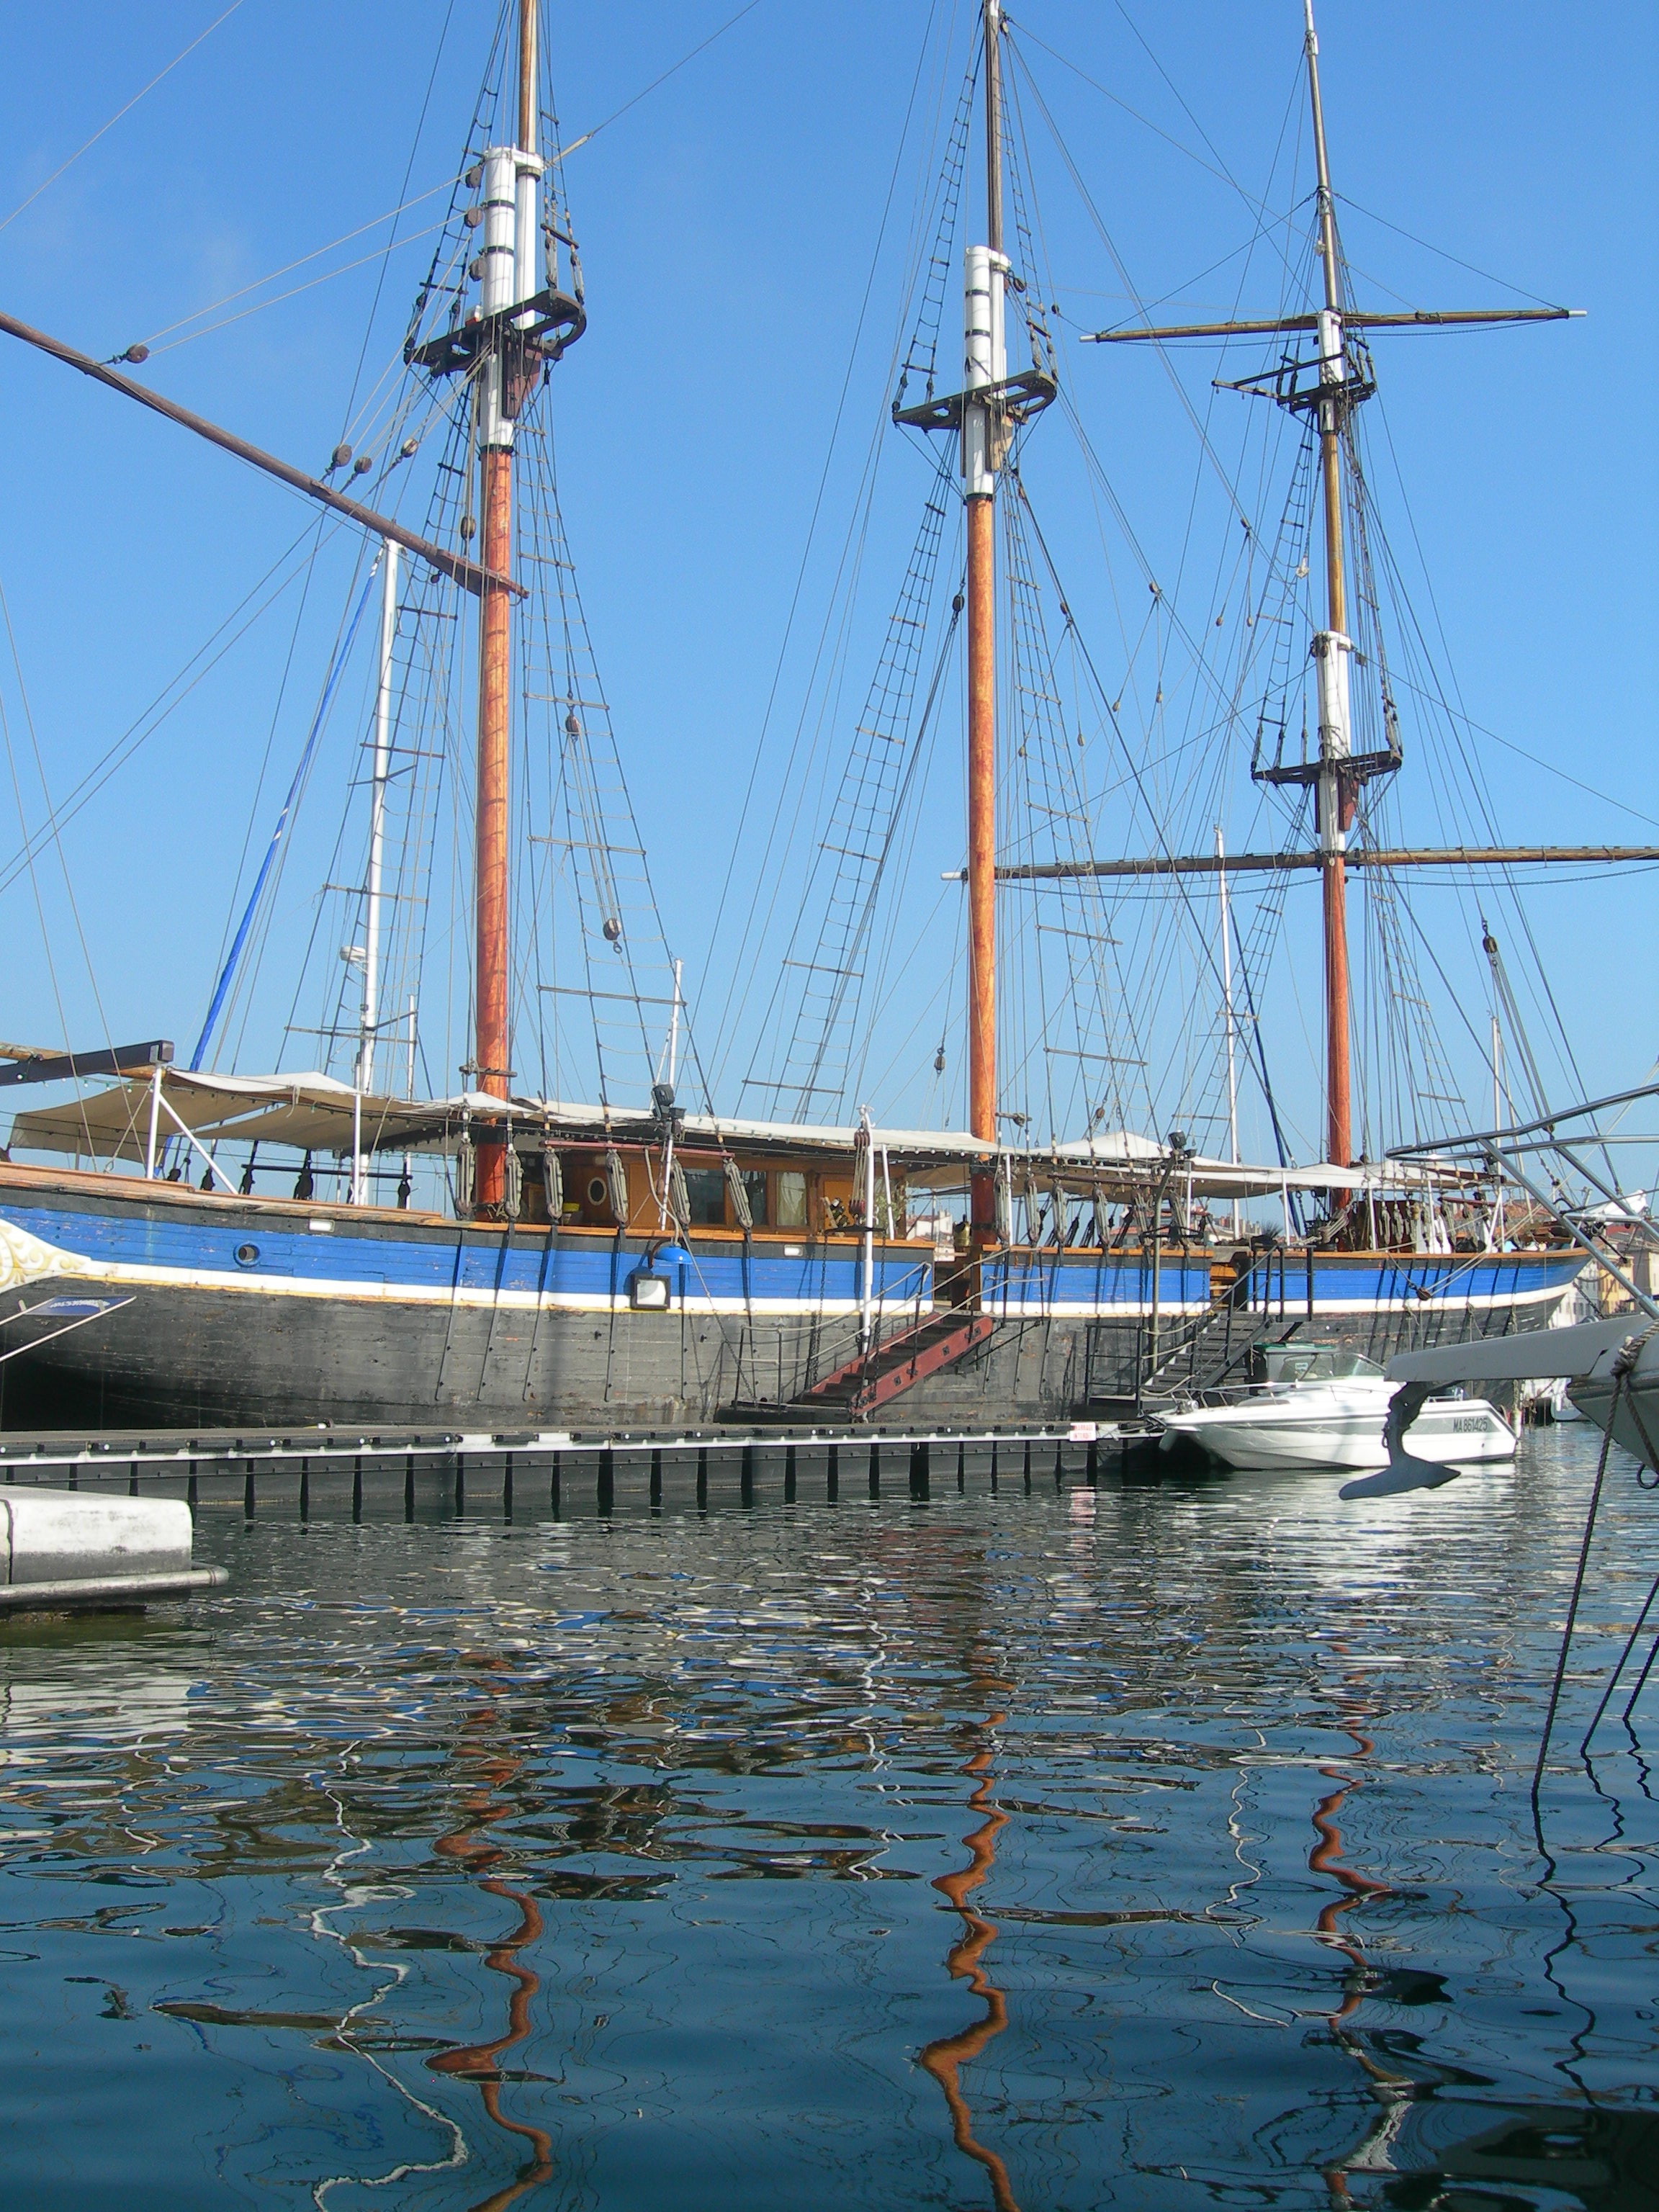
sea, ocean, dock, wing, boat, ship, travel, beam, france, europe, mediterranean, vehicle, mast, sailing, seascape, holiday, harbor, marina, port, sailboat, blue sky, cruise, startup, sail, marine, navigation, marseille, watercraft, schooner, crew, windjammer, stern, sailing ship, water reflection, waterline, tall ship, three masted, water mirror, a historical monument, sailing the belem, sailing boat load, cabotage, reflections of water